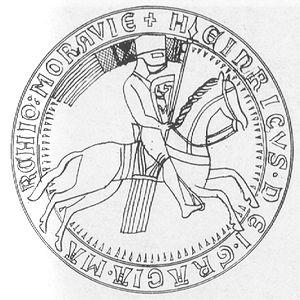
Cet article donne la liste des ducs et rois de Bohême ; le duché devient un royaume à titre viager en 1085 et en 1158 par décret du Saint-Empire. Le titre royal fut définitivement accordé à Ottokar Iᵉʳ en 1198.
Vladislav III Jindřich de Bohême mort le 12 août 1222. Il est duc de Bohême en 1197 et margrave de Moravie de 1197 à 1222.